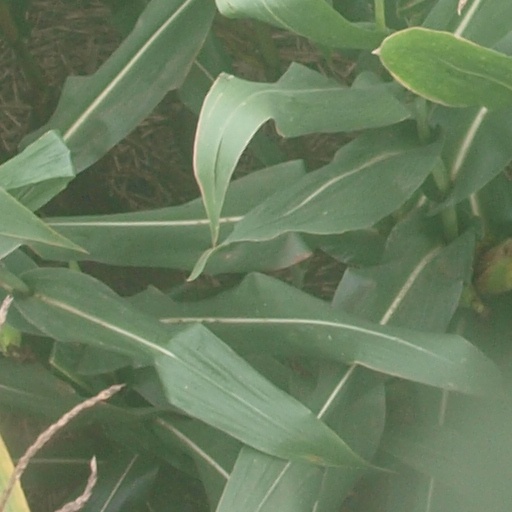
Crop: maize; corn